Duchy of Pomerania

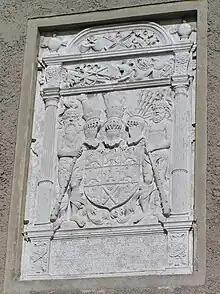
Coat of Arms of the House of Pomerania at Pudagla palace, secularized former Usedom Abbey

The extinction of the House of Pomerania-Stettin triggered a conflict about inheritance with the Margraviate of Brandenburg. In the Treaty of Soldin of 1466, a compromise was negotiated: Wartislaw X and Eric II, the dukes of Pomerania, took over Pomerania-Stettin as a Brandenburgian fief. This was disputed already during the same year by the emperor, who intervened against the Brandenburgian overlordship of Pomerania. This led to a series of further warfare and truces, that were ended by the Treaty of Prenzlau of 1472, basically confirming the ruling of the Soldin treaty, but settling on a border north of Gartz (Oder) resembling Brandenburg's recent gains. This treaty was accepted by the emperor.